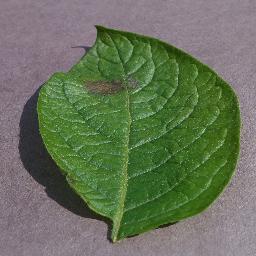
Label: Potato___Late_blight